The Traveler (2010 film)

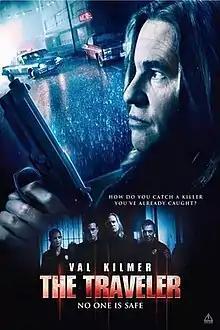

The Traveler is a 2010 American–Canadian direct-to-video horror film directed by Michael Oblowitz written by Joseph C. Muscat, and starring Val Kilmer and Dylan Neal. Kilmer plays a stranger who walks into a small town's police station, confesses to murder, and is interrogated by detective Alexander Black (Neal).